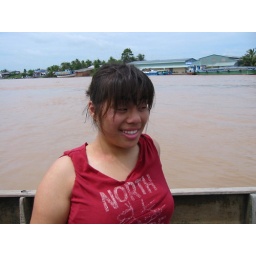
in the boat on the river